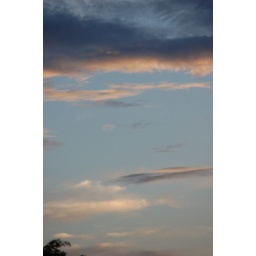
View of the summer sky over the back field July 11, 2008